Minowa Station

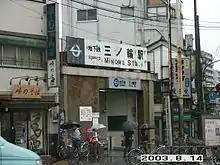
The station entrance in August 2003

The station opened on 28 March 1961, as part of the original five-station section of the Hibiya line from to .